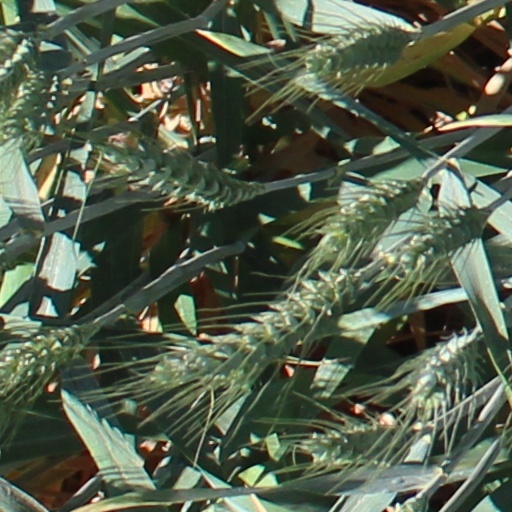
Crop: wheat